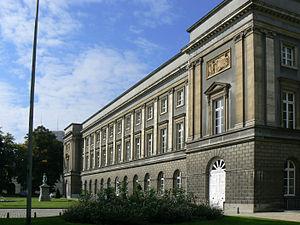
Palais des Académies de Bruxelles
L’Union de la presse cinématographique belge, association professionnelle de critiques et journalistes de cinéma basés en Belgique, est le représentant national de la Fédération internationale de la presse cinématographique.
5 janvier : première parution du journal Algemeen Handelsblad, titre de presse libéral amstellodamois.
L'Académie royale de médecine de Belgique, fondée le 19 septembre 1841 par arrêté royal du roi Léopold Iᵉʳ, est une académie regroupant des scientifiques belges. Elle siège à Bruxelles au palais des Académies.